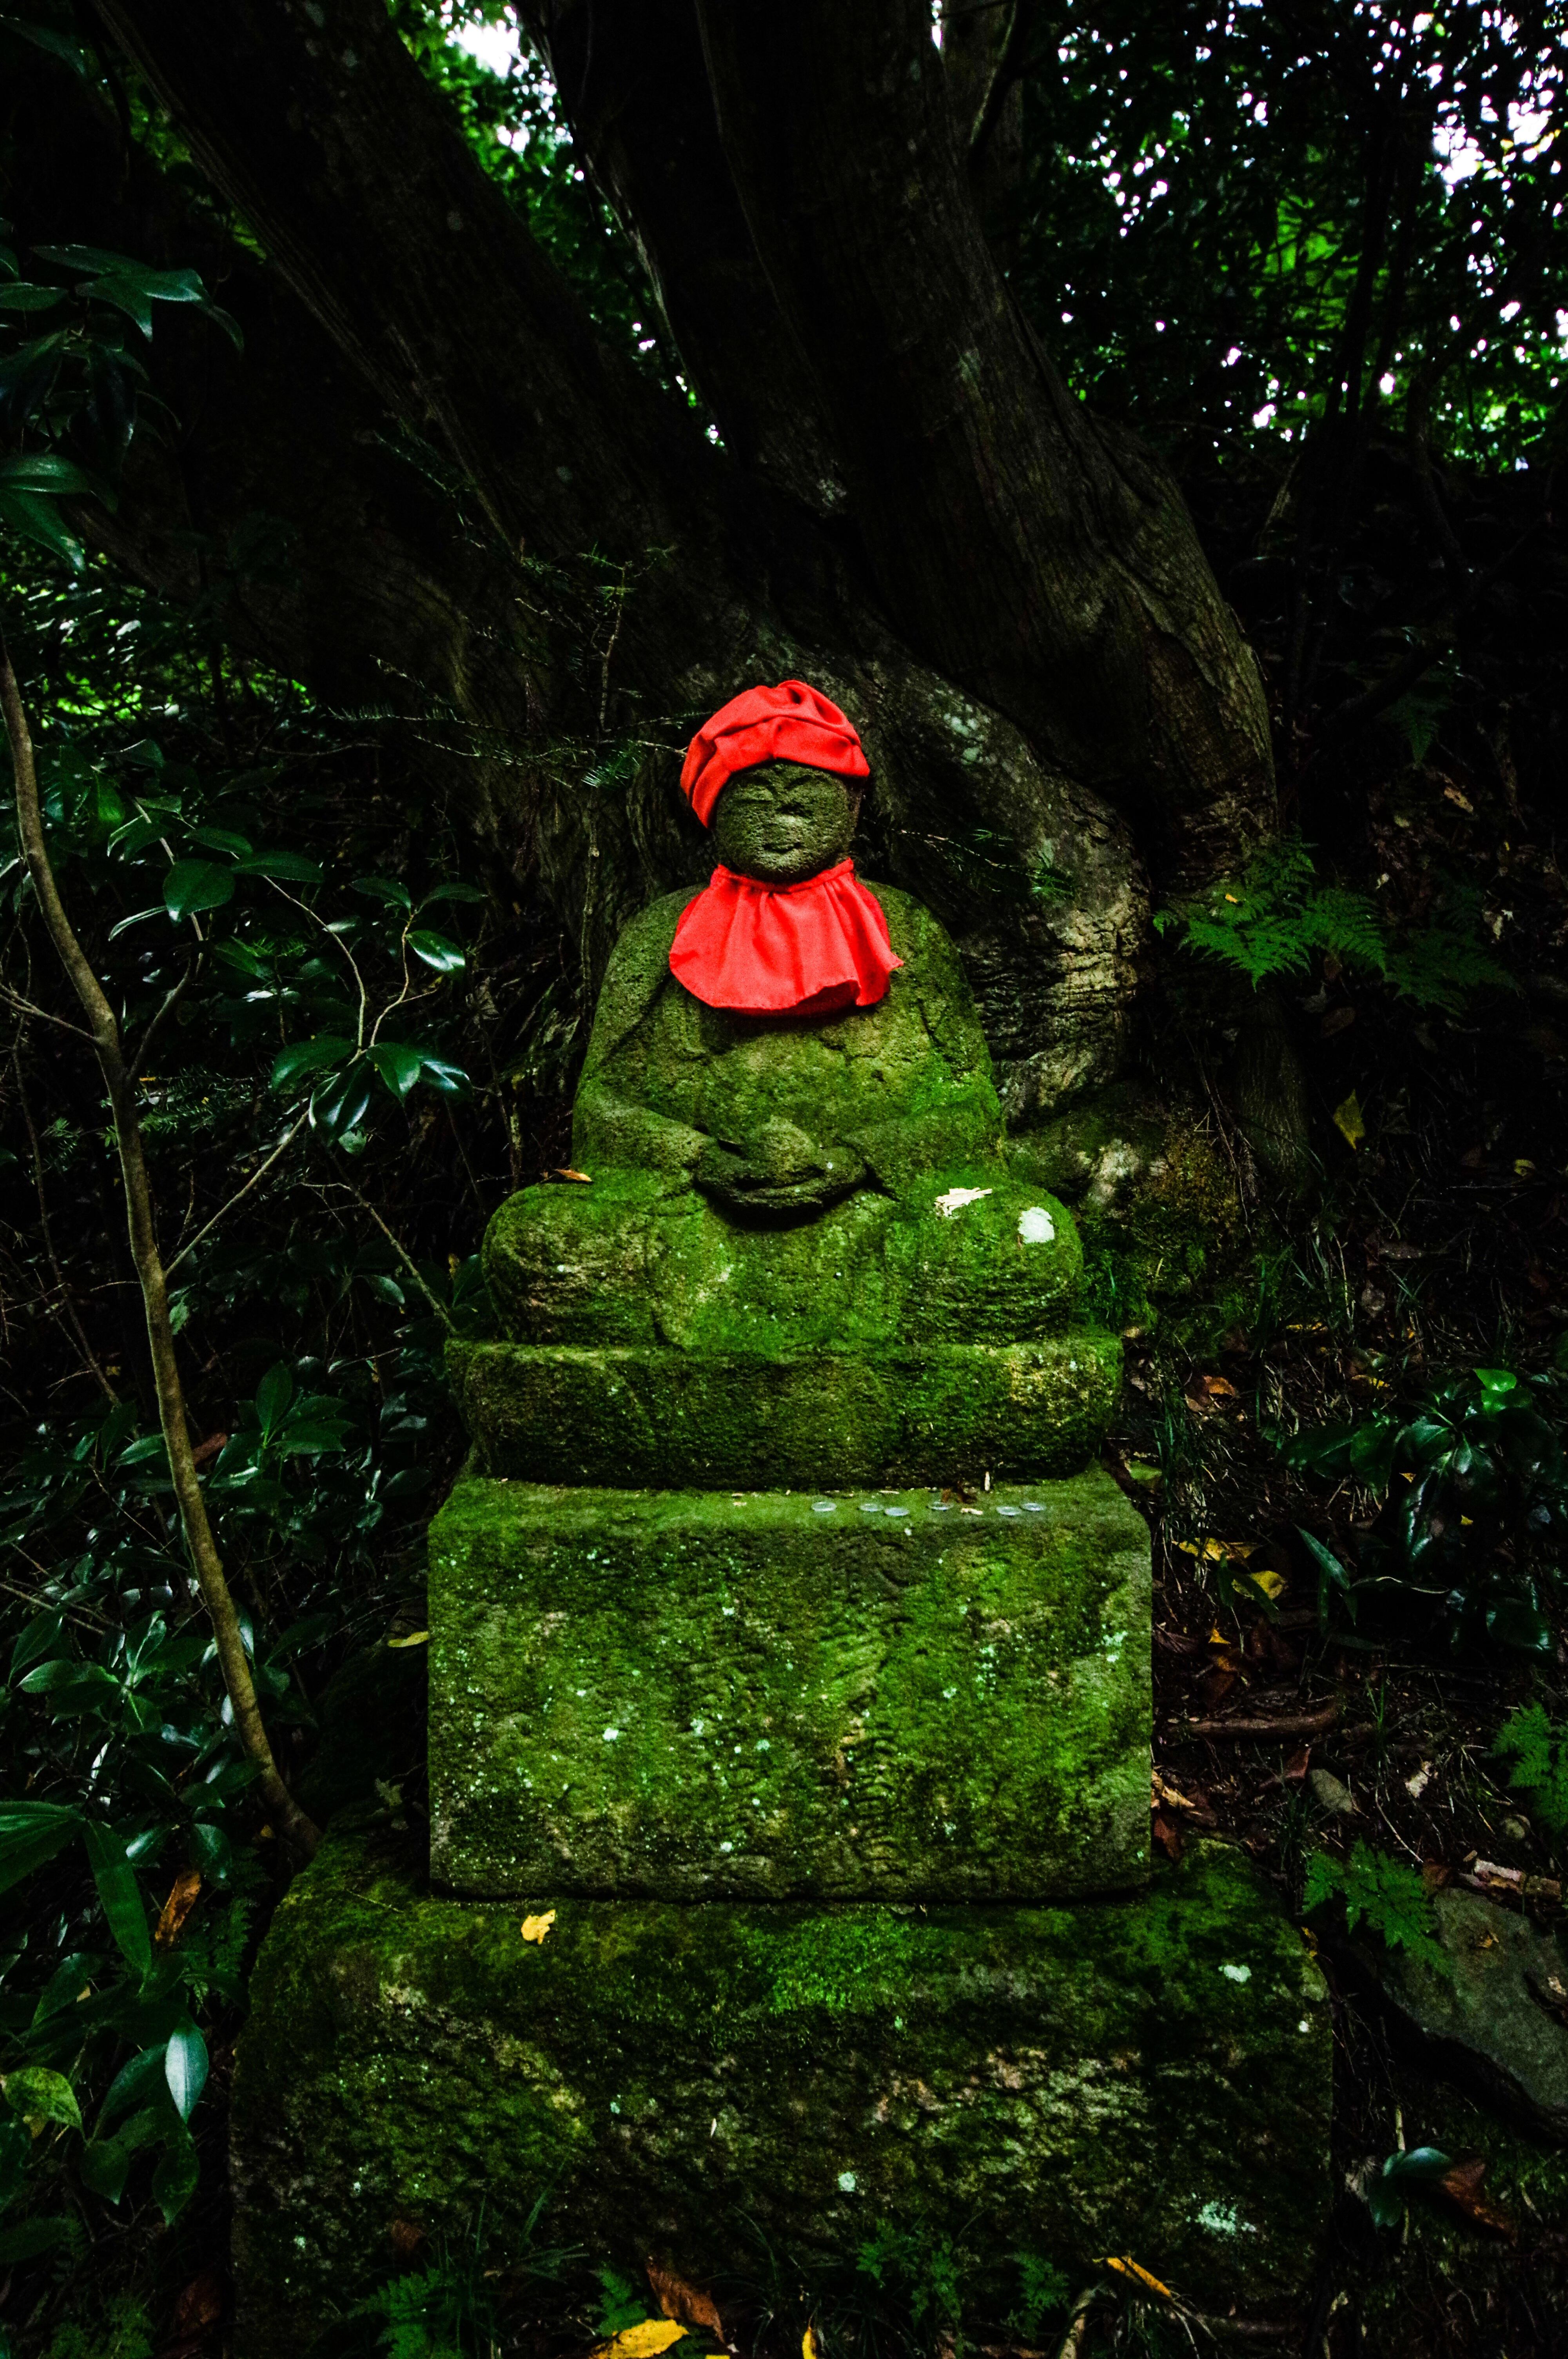
tree, nature, forest, mountain, light, plant, wood, sunlight, leaf, flower, green, jungle, natural, asia, darkness, botany, garden, japan, woods, mysterious, rainforest, woodland, habitat, buddha statue, guardian deity of children, natural environment